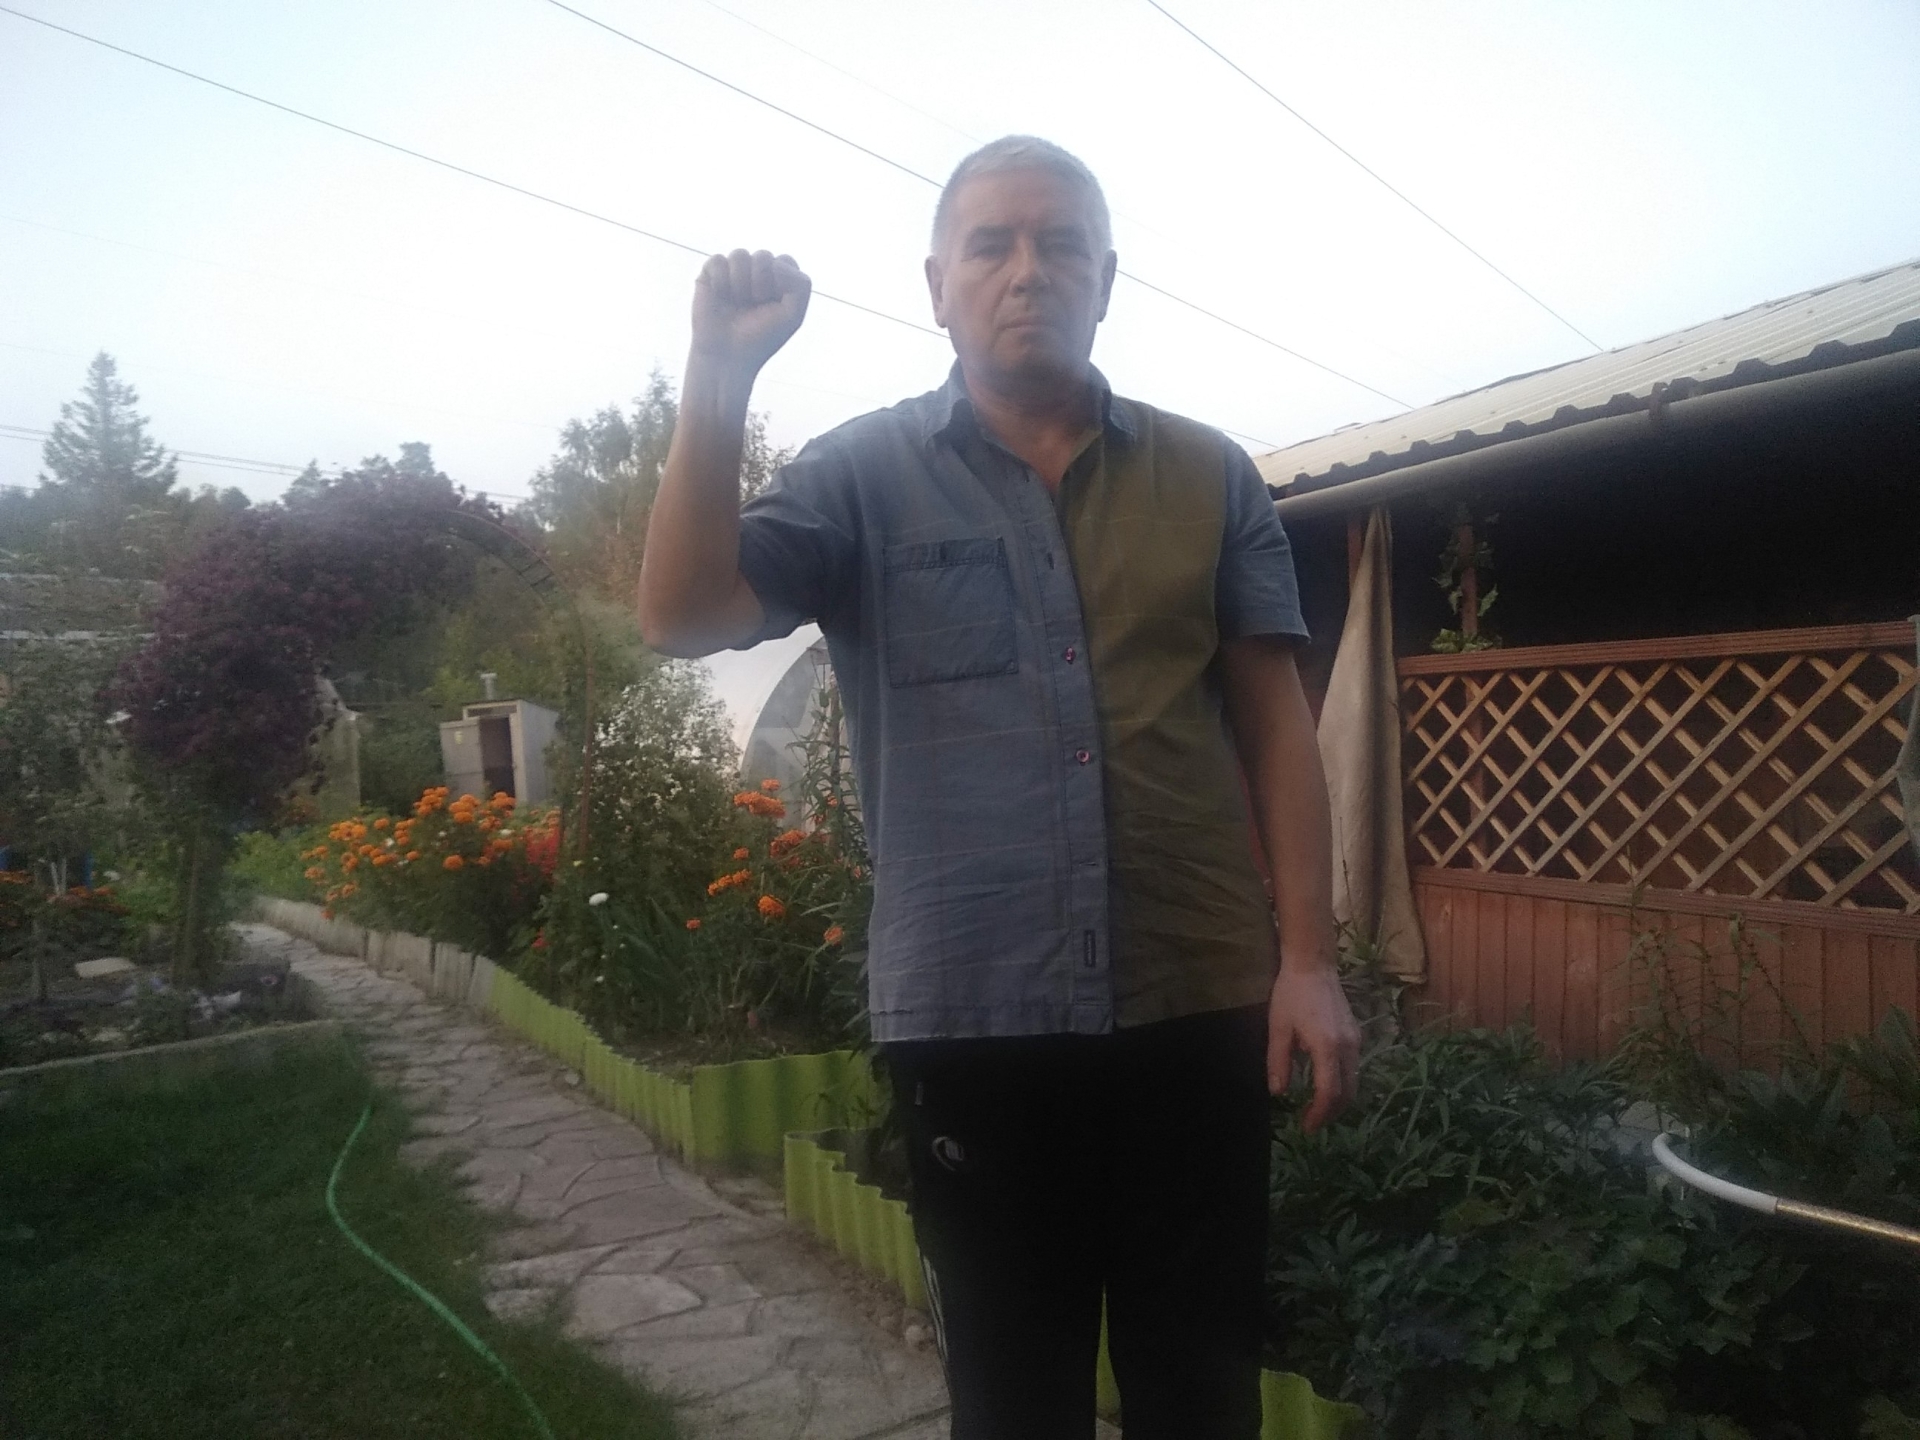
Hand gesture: fist